The Eternal Mother (1917 film)

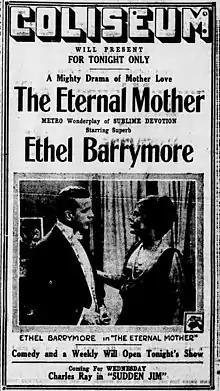
Newspaper advertisement

The Eternal Mother is a surviving 1917 American silent drama film directed by Frank Reicher and stars Ethel Barrymore. The picture is taken from a novel, "Red Horse Hill", by Sidney McCall, an alias for Mary McNeill Fenollosa.